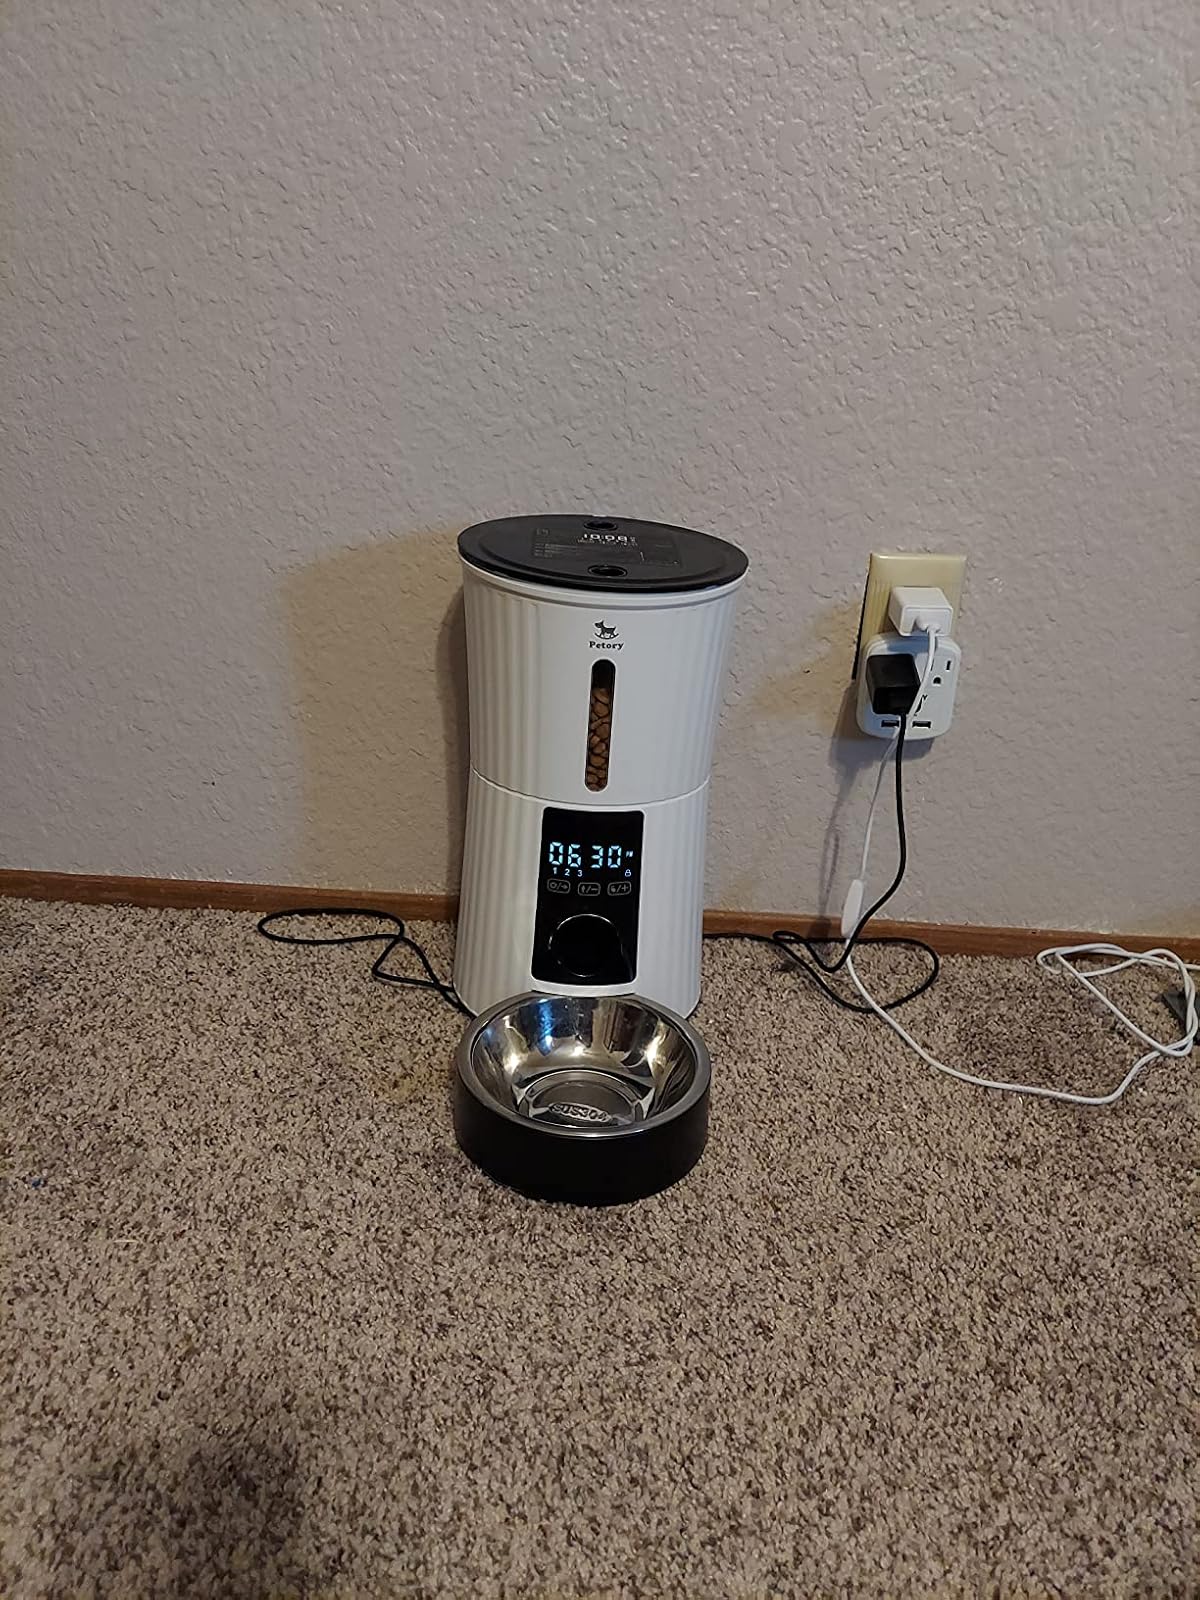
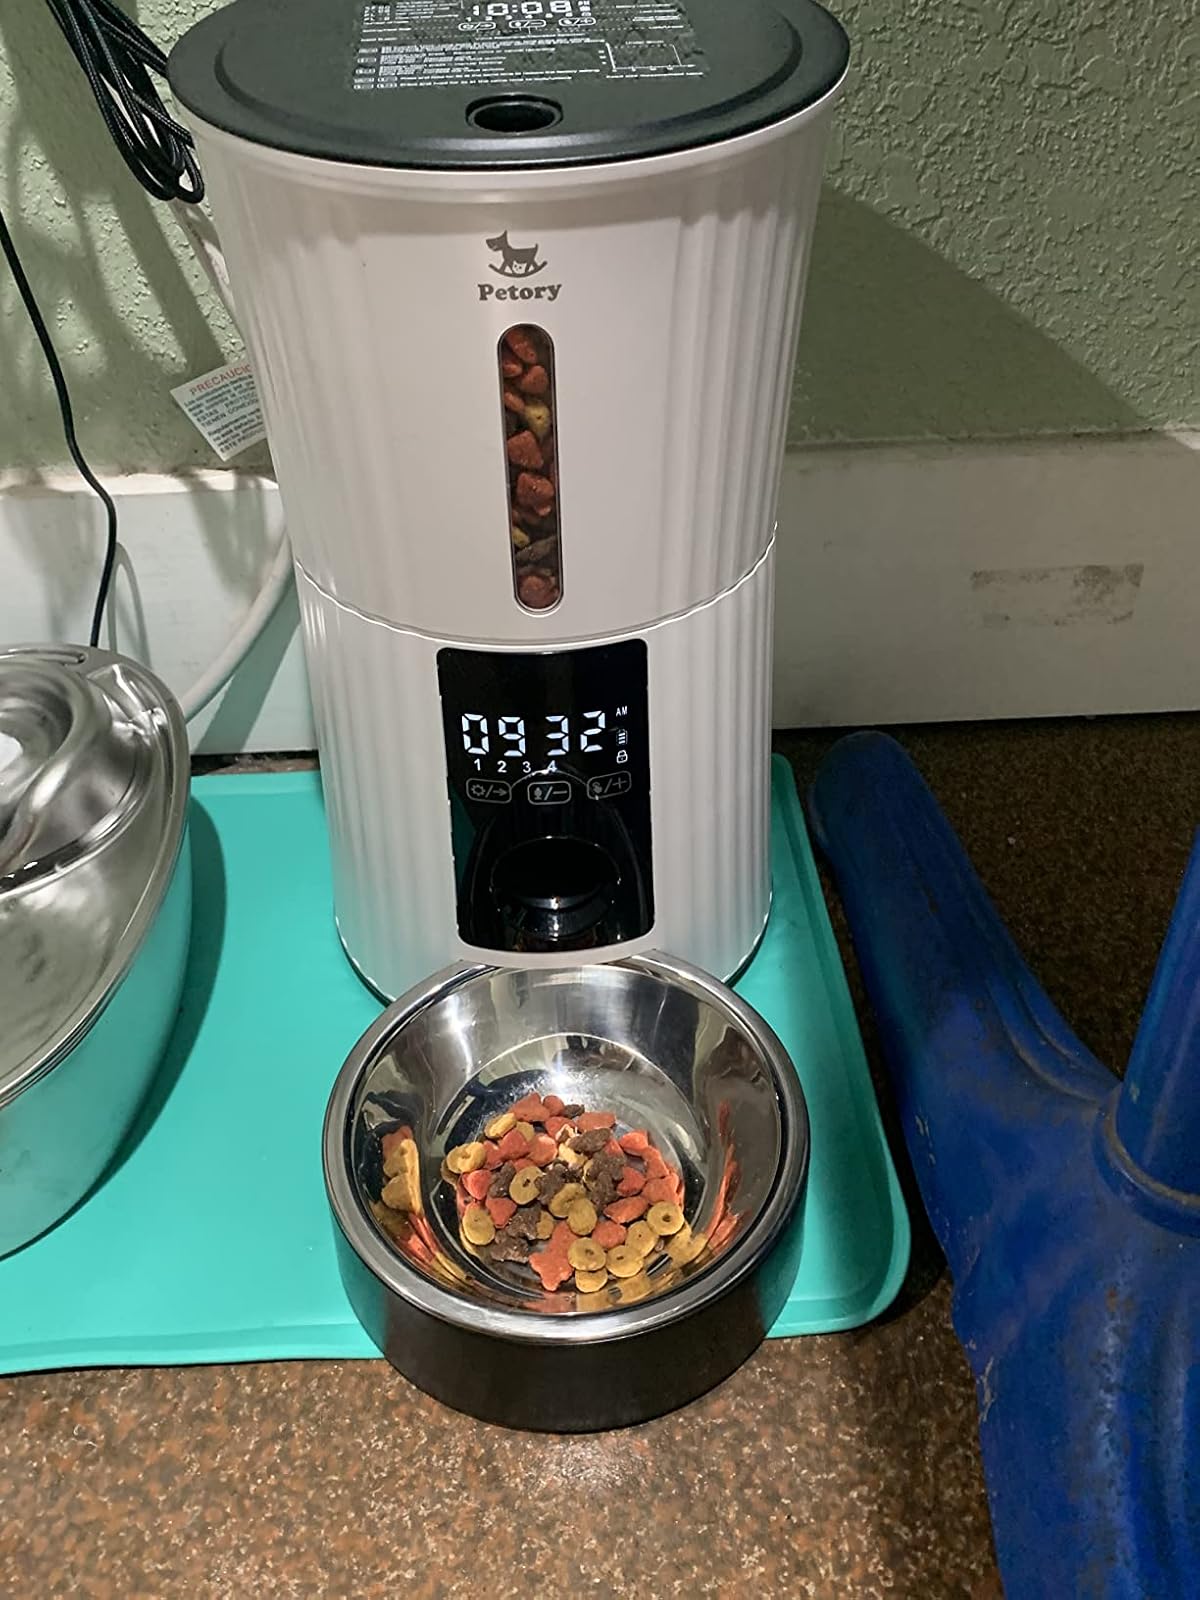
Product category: items_feeder
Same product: yes